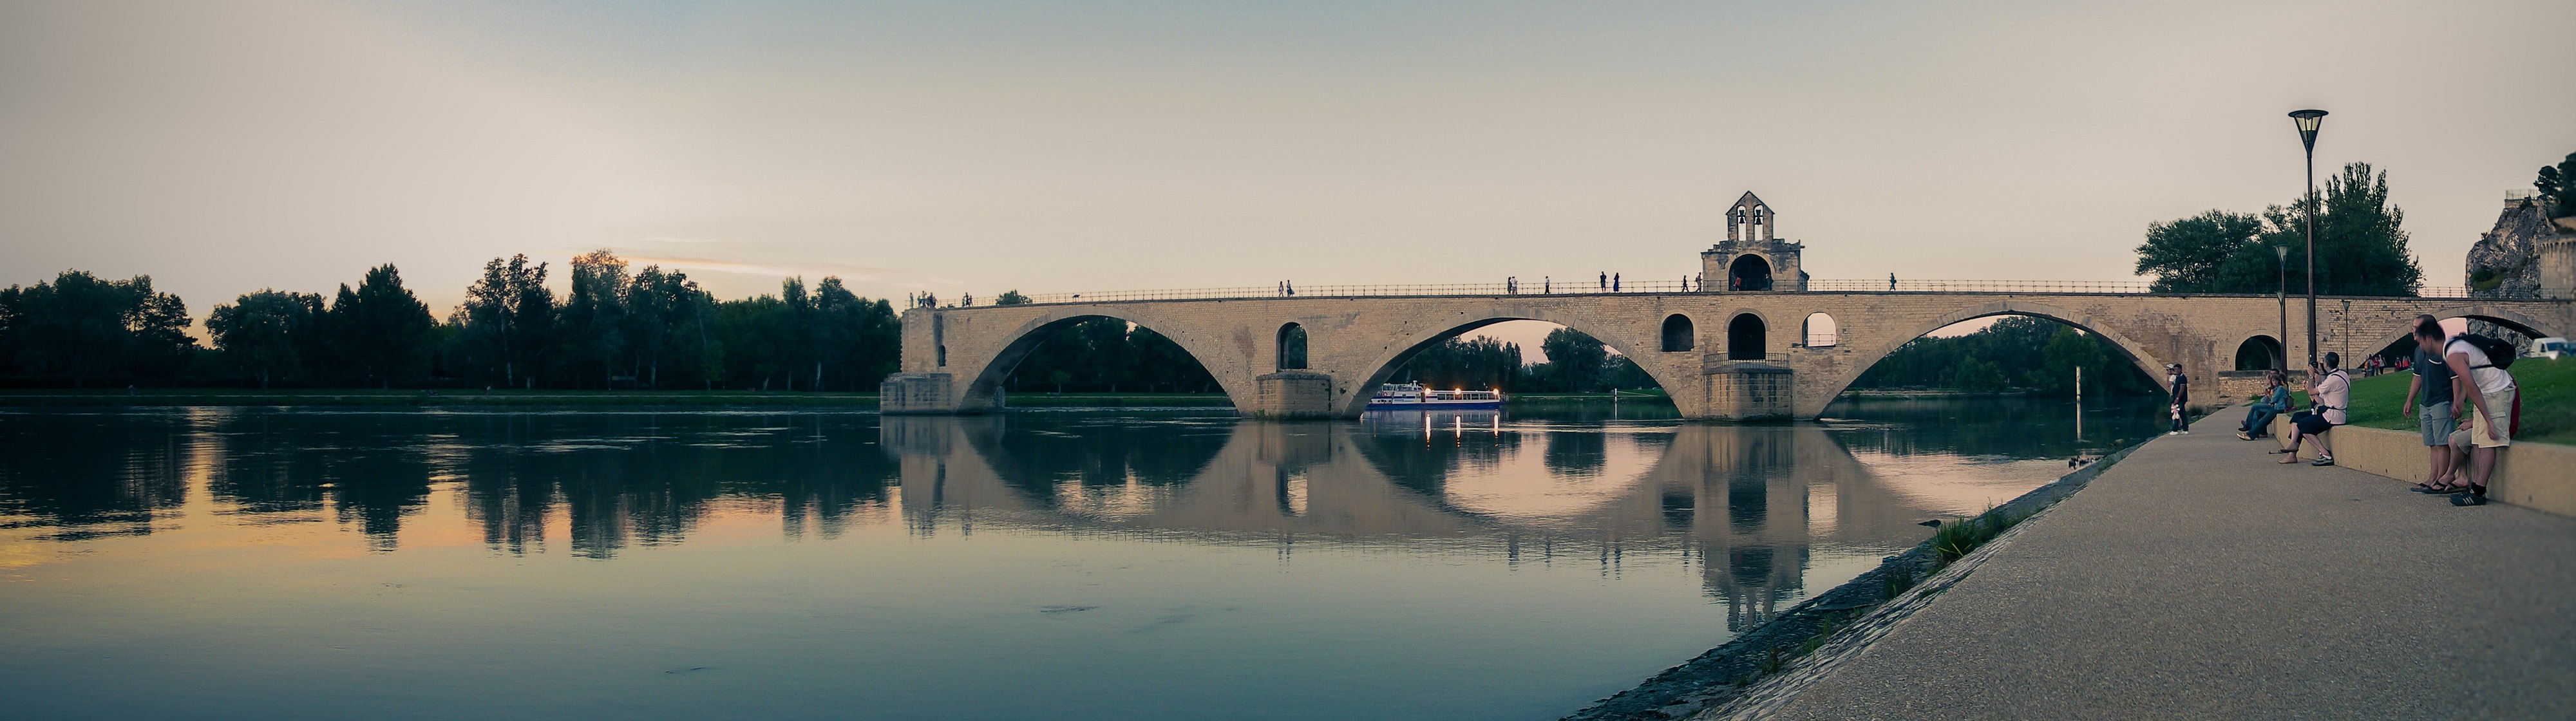
landscape, water, winter, architecture, sunset, bridge, sunlight, morning, urban, cityscape, panorama, dusk, france, europe, evening, reflection, scenic, outdoors, avignon, atmospheric phenomenon, rhone river